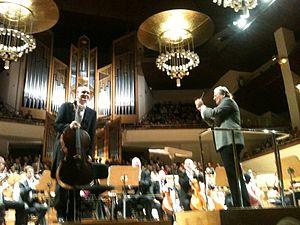
Truls Olaf Otterbech Mørk, né à Bergen le 25 avril 1961, est un violoncelliste norvégien qui a étudié auprès de Frans Helmerson, Heinrich Schiff et Natalia Chakovskaïa.